Wild Grass

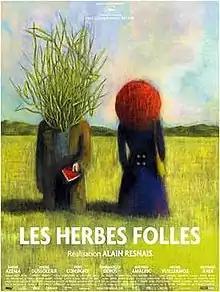
Film poster

Wild Grass is a 2009 French comedy-drama film directed by Alain Resnais. The film competed in the main competition at the 62nd Cannes Film Festival.